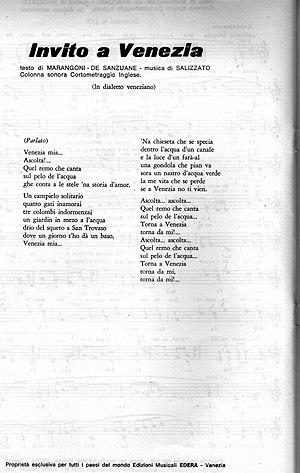
Le squero de San Trovaso est l'un des plus anciens et des plus célèbres squeri vénitiens. Le squero est le classique chantier de construction navale, où ont été construits et réparés les bateaux de petite taille tels que les gondoles, pupparini, sandoli, et autres bateaux typiques de la tradition navale vénitienne.